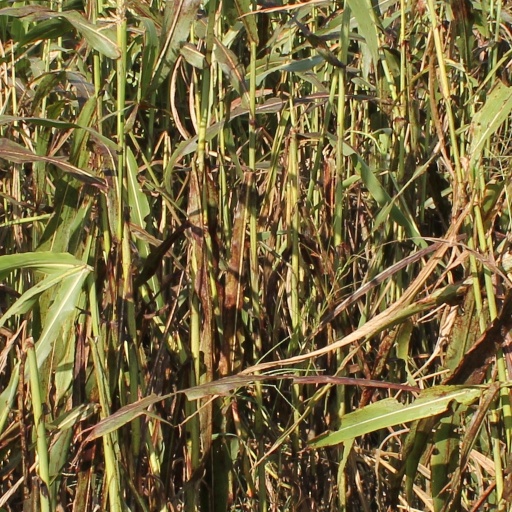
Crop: sorghum